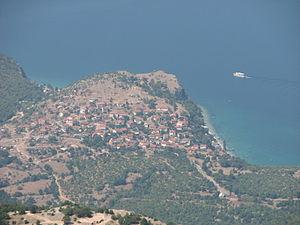
Trpeytsa est un village du sud-ouest de la Macédoine du Nord, situé dans la municipalité d'Ohrid. Le village comptait 303 habitants en 2002. Il est connu pour sa reconstitution de village néolithique sur pilotis.